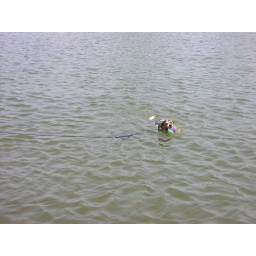
Bean in the lake behind the house